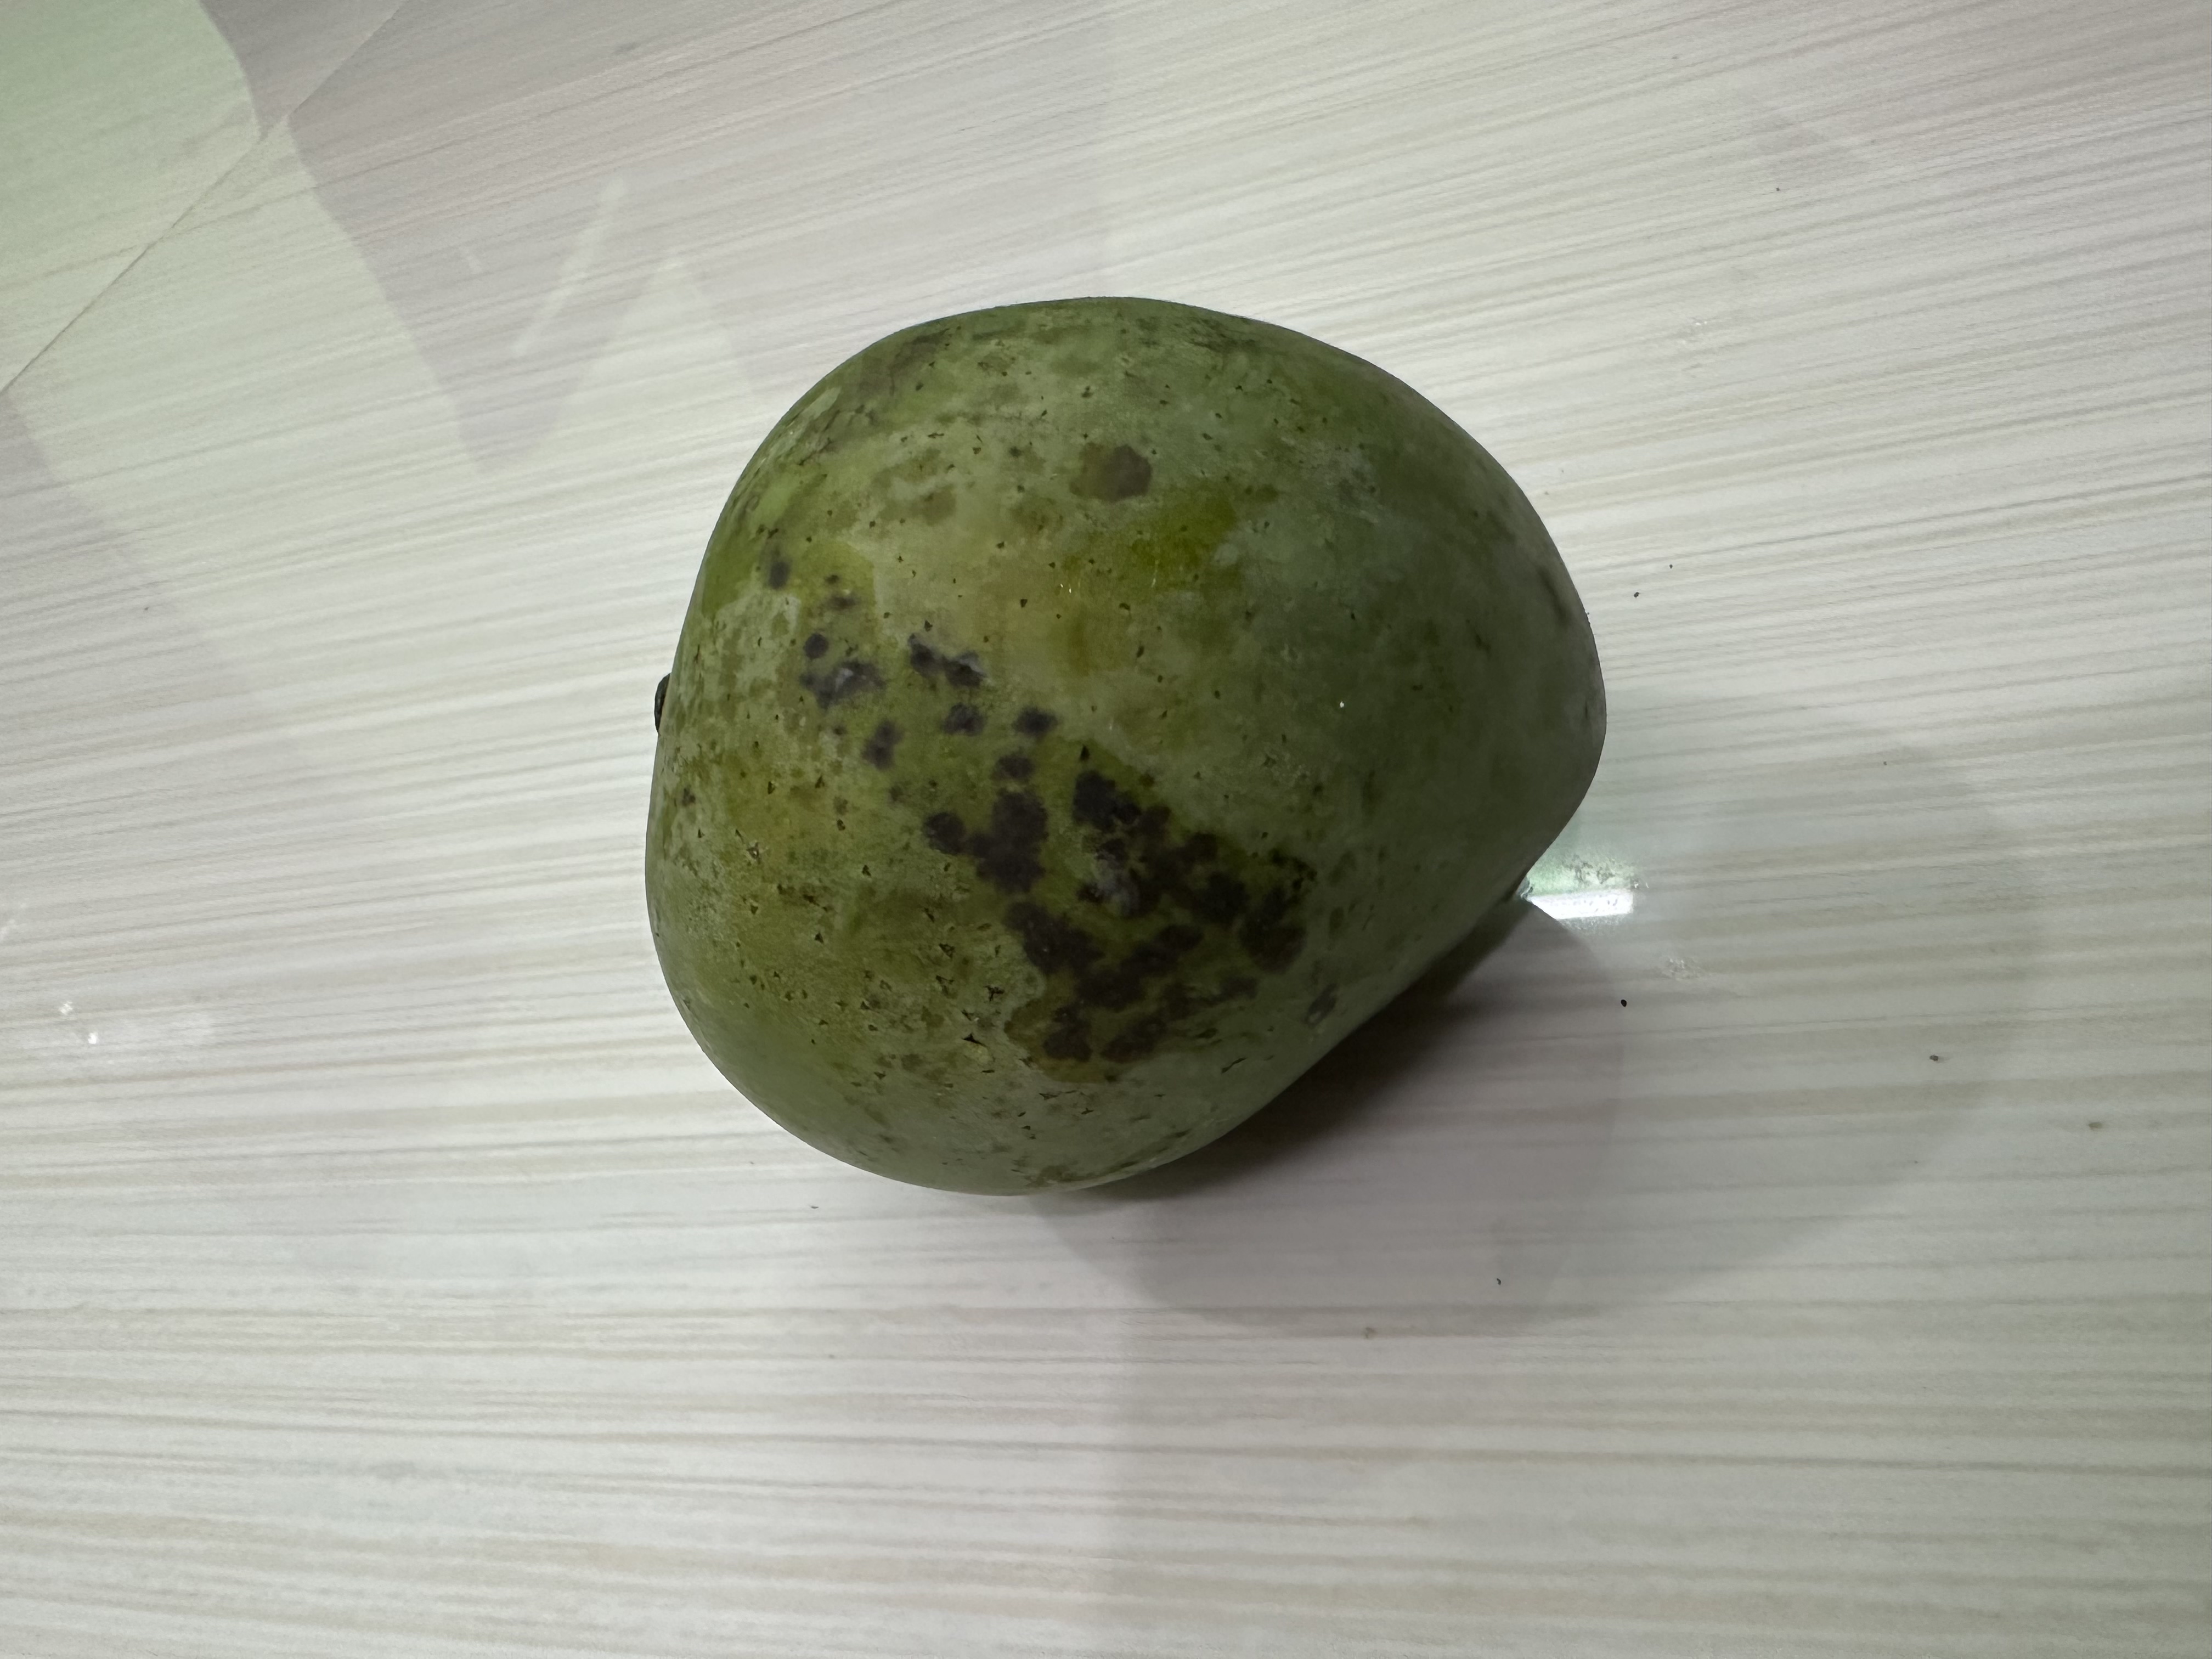
Mango variety: Harivanga